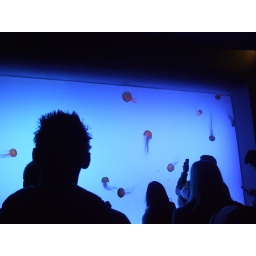
let us watch the flying jelly fish in the eerie blue light.